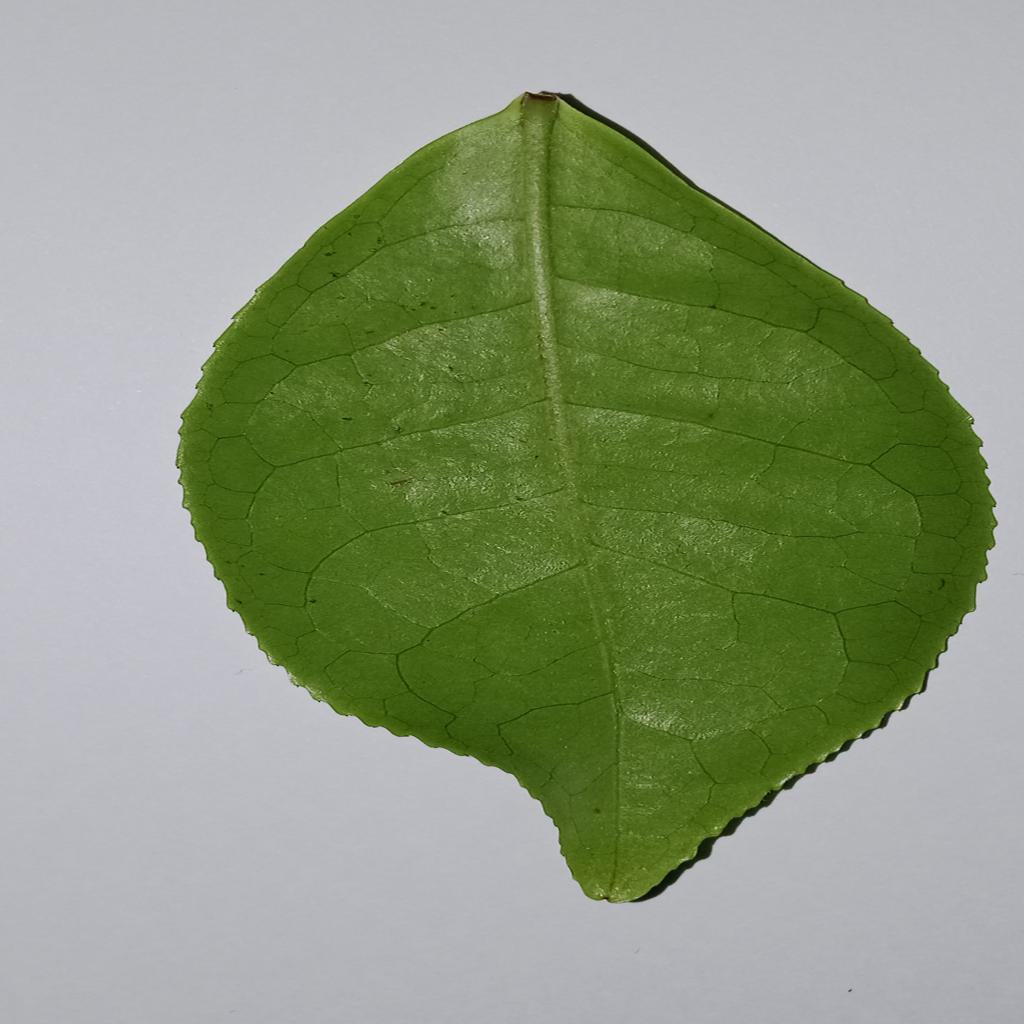
Label: Healthy